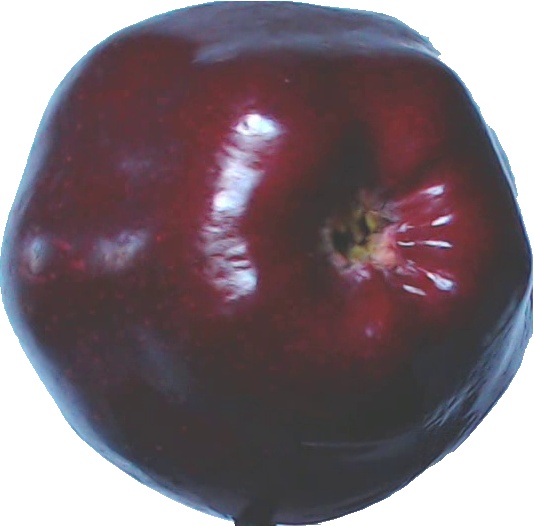
Label: apple_red_delicios_1